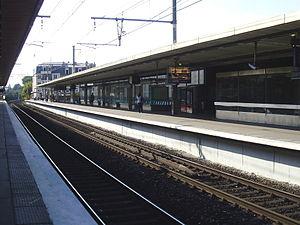
Gare de Chatou - Croissy, à Chatou, Yvelines, France (vue du quai pour Paris en regardant vers Saint-Germain-en-Laye)
La gare de Chatou - Croissy est une gare ferroviaire française de la ligne de Paris-Saint-Lazare à Saint-Germain-en-Laye, située dans la commune de Chatou.